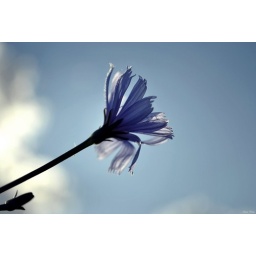
purple flower in the sky